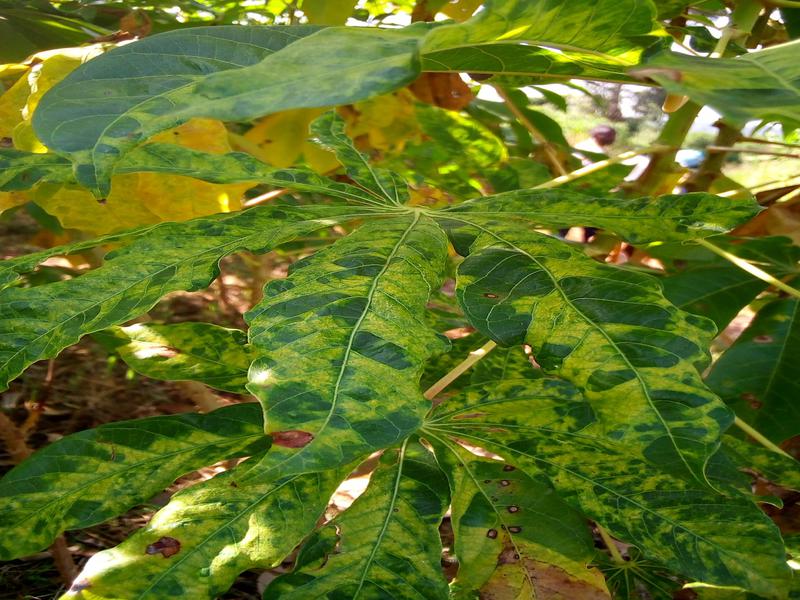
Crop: cassava
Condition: mosaic_disease